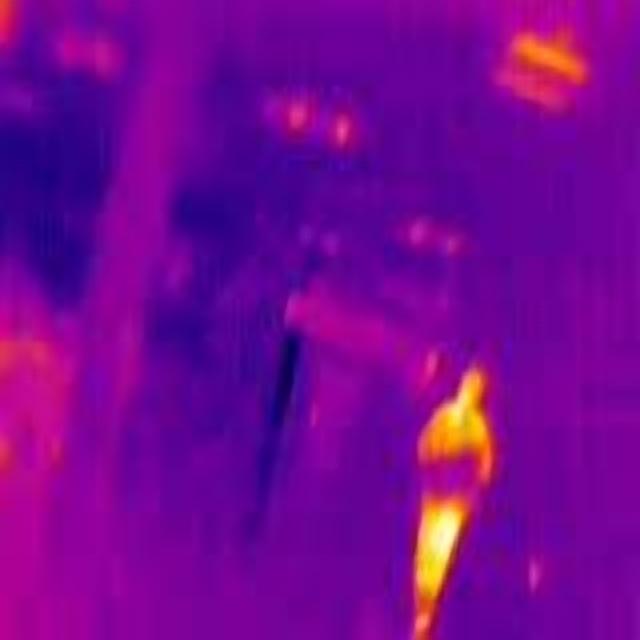
Detected objects:
label: person